Joseph H. Shoctor

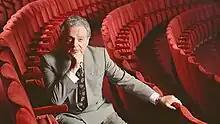
Dr. Joseph H. Shoctor in the Shoctor Theatre

Joseph Harvey Shoctor (August 18, 1922 – April 19, 2001) was a Canadian theatre producer, real estate developer, and lawyer.